Tulsi Peeth edition of the Ramcharitmanas

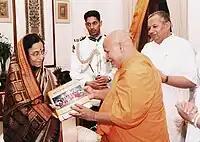
Jagadguru Rambhadracarya presenting the critical edition of Ramacaritamanasa to the President of India, Pratibha Patil

In November 2009 a controversy arose over this edition in Ayodhya, when the Akhil Bharatiya Akhara Parishad and Ram Janmabhoomi Nyas demanded an apology from Rambhadracharya over the Tulsi Peeth edition, accusing him of tampering with the epic.